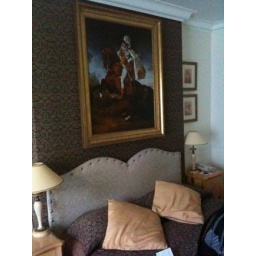
Crazy painting of a guy on a horse in the room. Other rooms had a girl on a horse version.